Mikhail Petrusyov

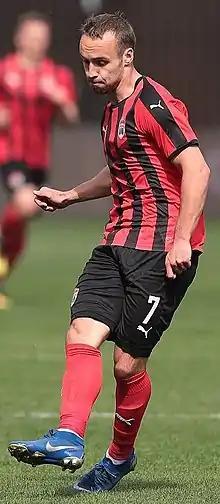
Petrusyov with Khimki in 2019

Mikhail Vitalyevich Petrusyov (born 21 November 1994) is a Russian former football player.